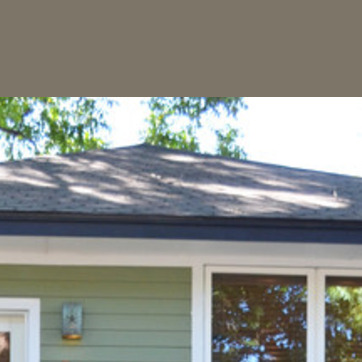
Material: other